Edinburgh University Students' Association

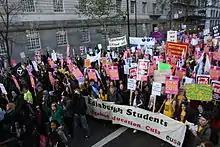
Edinburgh students protest in London against fee rises

Since 2010, EUSA has supported campaigns for same-sex marriage, against tuition fee rises and education cuts, and for better private tenancy rights; EUSA also lobbies the university on internal issues, such as on-campus child care. It has also had a significant role in the overhaul of the university's student support structure, and in making Edinburgh Scotland's first Fairtrade University in 2004. In 2007, following several years of pressure from EUSA, the University Senate revoked Robert Mugabe's honorary degree that had been awarded in 1984 "for services to education in Africa".